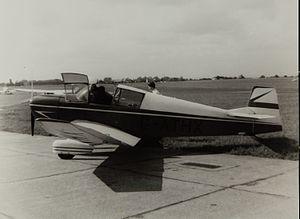
Le Robin DR-100 est un avion léger de la société Centre-Est Aéronautique.
Pierre Robin, né le 14 août 1927 et mort le 5 août 2020, est un concepteur d'avions légers. Il est le fondateur des Avions Pierre Robin.